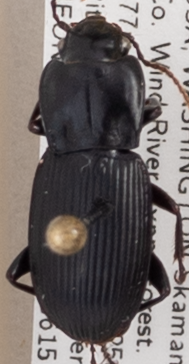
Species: Pterostichus herculaneus
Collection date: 2021-06-15
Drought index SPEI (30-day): -0.03
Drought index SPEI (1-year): -0.8
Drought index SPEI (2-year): -0.9